Whitman, Philadelphia

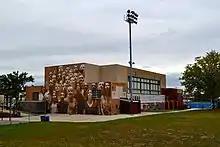
Lawrence E Murphy Recreation Center

Lawrence E. Murphy Recreation Center, 300 W. Shunk St. This 4.9-acre park has playground equipment, a pool, a basketball court, and sports fields. The five-room building has a gymnasium and multi-purpose rooms. The site was renamed in honor of Lawrence E. Murphy in 1964. He was an employee of the recreation department for 37 years. He worked at this site when it was known as "Greenwich Recreation Center."